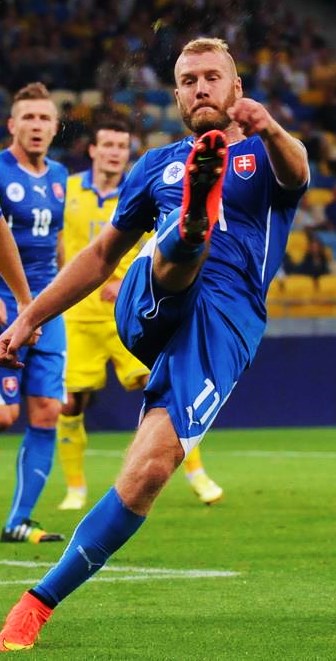
อาดัม เญเม็ตส์

| name = อาดัม เญเม็ตส์
| image = Ukrain-Slovakia (7).jpg
| caption = เญเม็ตส์ขณะลงเล่นให้กับฟุตบอลทีมชาติสโลวาเกีย|ทีมชาติสโลวาเกีย ในปี ค.ศ. 2014
| fullname = อาดัม เญเม็ตส์
| birth_place = บันสกาบิสตริตซา สโลวาเกีย
| position = กองหน้า
| currentclub = สโมสรฟุตบอลดีนามอบูกูเรชต์|ดีนามอบูกูเรชต์
| clubnumber = 17
| youthclubs1 = MFK Žarnovica
| youthclubs2 = FK Žiar nad Hronom|Žiar nad Hronom
| years1 = 2002–2004
| clubs1 = MFK Dubnica|Dubnica
| caps1 = 19
| goals1 = 8
| years2 = 2004–2007
| clubs2 = เอ็มเอสเค ฌิลินา|ฌิลินา
| caps2 = 74
| goals2 = 25
| years3 = 2007–2008
| clubs3 = → FC Erzgebirge Aue|Erzgebirge Aue (ยืมตัว)
| caps3 = 29
| goals3 = 10
| years4 = 2008–2009
| clubs4 = กาแอร์เซ แค็งก์|แค็งก์
| caps4 = 21
| goals4 = 4
| years5 = 2009–2011
| clubs5 = แอร์สเทอเอฟเซไคเซอร์สเลาเทิร์น|ไคเซอร์สเลาเทิร์น
| caps5 = 61
| goals5 = 9
| years6 = 2012
| clubs6 = สโมสรฟุตบอลอิงกอลชตัดท์ 04|อิงกอลชตัดท์ 04
| caps6 = 15
| goals6 = 2
| years7 = 2012–2015
| clubs7 = 1. FC Union Berlin|ยูเนียนเบอร์ลิน
| caps7 = 60
| goals7 = 14
| years8 = 2015
| clubs8 = สโมสรฟุตบอลนิวยอร์กซิตี|นิวยอร์กซิตี
| caps8 = 9
| goals8 = 0
| years9 = 2015–2016
| clubs9 = วิลเลิมตเว (สโมสรฟุตบอล)|วิลเลิมตเว
| caps9 = 10
| goals9 = 0
| years10 = 2016–
| clubs10 = สโมสรฟุตบอลดีนามอบูกูเรชต์|ดีนามอบูกูเรชต์
| caps10 = 50
| goals10 = 16
| nationalyears1 = 2006–
| nationalteam1 = ฟุตบอลทีมชาติสโลวาเกีย|สโลวาเกีย
| nationalcaps1 = 34
| nationalgoals1 = 11
อาดัม เญเม็ตส์ (, ; เกิดวันที่ 2 กันยายน ค.ศ. 1985) เป็นนักฟุตบอลอาชีพชาวสโลวาเกีย ปัจจุบันลงเล่นในตำแหน่งกองหน้าให้กับสโมสรฟุตบอลดีนามอบูกูเรชต์|ดีนามอบูกูเรชต์จากประเทศโรมาเนีย และฟุตบอลทีมชาติสโลวาเกีย|ทีมชาติสโลวาเกีย เขาลงเล่นฟุตบอลใน 6 ประเทศ แต่ลงเล่นในประเทศเยอรมนียาวนานที่สุด
== สโมสรอาชีพ ==
เขาเริ่มลงเล่นให้กับ MSK Žilina ตั้งแต่ ค.ศ. 2004-2007 และคว้าแชมป์ลีกสโลวาเกียในฤดูกาล 2006–07 ต่อมาในเดือนสิงหาคม ค.ศ. 2007 เขาถูกปล่อยยืมตัวให้กับ FC Erzgebirge Aue|Erzgebirge Aue ในซไวเทอบุนเดิสลีกา ซึ่งเขาทำได้ 10 ประตู และจ่ายบอลสำเร็จ 7 ครั้งในการลงเล่น 29 นัด
วันที่ 11 มิถุนายน ค.ศ. 2008 เญเม็ตส์เซ็นสัญญา 4 ปีกับสโมสร KRC Genk|Genk ในประเทศเบลเยียม เขาทำ 4 ประตูจาก 21 นัดที่ลงเล่น ต่อมาในเดือนกรกฎาคม ค.ศ. 2009 เขาตกเป็นข่าวในย้ายไปสโมสรฟุตบอลฮาร์ตออฟมิดโลเธียน|ฮาร์ตออฟมิดโลเธียนในสกอตติชพรีเมียร์ชิป ซึ่งก็ล้มเหลว และในวันที่ 28 กรกฎาคม ค.ศ. 2009 เญเม็ตส์เซ็นสัญญา 3 ปีกับแอร์สเทอเอฟเซไคเซอร์สเลาเทิร์น|ไคเซอร์สเลาเทิร์นในลีกระดับสองของเยอรมนี
ในเดือนมิถุนายน ค.ศ. 2011 มีการรายงานว่า เขาตกจากต้นเชอร์รีในสวนของเขา ทำให้กระดูกซี่โครงและไหปลาร้าของเขาบาดเจ็บจนต้องได้รับการผ่าตัด เขาจึงไม่ได้ลงเล่นฟุตบอลเป็นเวลาสามเดือน เขากลับมาฝึกซ้อมอีกครั้งในเดือนกันยายน แต่เขาก็ย้ายออกจากสโมสรในช่วงฤดูกาล เมื่อเดือนมกราคม ค.ศ. 2012 เขาลงเล่น 61 นัด ทำได้ 9 ประตูใน 2 ฤดูกาลครึ่งกับไคเซอร์สเลาเทิร์น และในวันที่ 27 มกราคม ค.ศ. 2012 เญเม็ตส์ย้ายไปFC Ingolstadt 04|อิงโกลสตัดต์จนจบฤดูกาล
วันที่ 24 กรกฎาคม ค.ศ. 2012 เขาเซ็นสัญญาสองปีกับ1. FC Union Berlin|ยูเนียนเบอร์ลินในลีกระดับสองของเยอรมนีจนถึงเดือนมิถุนายน ค.ศ. 2014 ต่อมาในเดือนธันวาคม ค.ศ. 2013 เขาต่อสัญญาเพิ่มอีกสองปีจนถึง ค.ศ. 2016 แต่ในอีกห้าเดือนถัดมา เขาได้รับอนุญาตให้ย้ายออกจากสโมสรหลังจบฤดูกาลได้ แต่เขาก็ยังอยู่ต่อจนถึง ค.ศ. 2015 เขาได้ลงเล่น 5 นัดในครึ่งฤดูกาลแรก ก็ถูกปล่อยตัวจากเบอร์ลิน
วันที่ 25 มกราคม ค.ศ. 2015 เขาเซ็นสัญญากับสโมสรฟุตบอลนิวยอร์กซิตี|นิวยอร์กซิตีในเมเจอร์ลีกซอกเกอร์ แต่ในช่วงต้นฤดูกาล เขาแทบไม่ได้ลงเล่นเพราะมีผลงานที่ย่ำแย่ โดยเฉพาะใน 9 นัดแรกที่เขาเล่นได้อย่างน่าผิดหวัง ตลอด 594 นาที เขาไม่สามารถทำประตูหรือจ่ายบอลได้เลย
 และในวันที่ 31 สิงหาคม ค.ศ. 2015 เญเม็ตส์กับสโมสรนิวยอร์กก็ตกลงแยกทางกัน และเขาก็ย้ายไปสโมสร Willem II (football club)|Willem II ในเอเรอดีวีซีของประเทศเนเธอร์แลนด์ ก่อนที่ตลาดซื้อ-ขายจะปิดเพียง 15 นาที Willem II heeft eindelijk succes en haalt tóch nieuwe spits naar Tilburg (Dutch). Voetbalprimeur. 31 August 2015.
วันที่ 6 กันยายน ค.ศ. 2016 เญเม็ตส์เซ็นสัญญา 2 ปีกับสโมสรฟุตบอลดีนาโมบูคูเรสตี|ดีนาโม บูคูเรสตี สโมสรจากประเทศโรมาเนีย
== การทำประตูในนามทีมชาติ ==
:"ข้อมูลล่าสุดเมื่อวันที่ 1 กันยายน ค.ศ. 2017"
| class="wikitable sortable plainrowheaders"
|-
!scope=col|#
!scope=col data-sort-type=date|วันที่
!scope=col|สนาม
!scope=col|นัดที่ลงเล่น
!scope=col|คู่แข่ง
!scope=col|สกอร์
!scope=col|ผล
!scope=col|การแข่งขัน
|-
!scope=row|1
|4 กันยายน ค.ศ. 2014||Štadión pod Dubňom, Žilina, สโลวาเกีย||align=center|11||||align=center|1–0||align=center|1–0||กระชับมิตร
|-
!scope=row|2
|15 พฤศจิกายน ค.ศ. 2014||Philip II Arena, สโกเปีย, มาซิโดเนีย||align=center|14||||align=center|2–0||align=center|2–0||rowspan=3|ฟุตบอลชิงแชมป์แห่งชาติยุโรป 2016 รอบคัดเลือก
|-
!scope=row|3
|27 มีนาคม ค.ศ. 2015||Štadión pod Dubňom, Žilina, สโลวาเกีย||align=center|15||rowspan=2|||align=center|1–0||align=center|3–0
|-
!scope=row|4
|12 ตุลาคม ค.ศ. 2015||Stade Josy Barthel, นครลักเซมเบิร์ก|ลักเซมเบิร์ก, ลักเซมเบิร์ก||align=center|18||align=center|2–0||align=center|4–2
|-
!scope=row|5
|rowspan=2|27 พฤษภาคม ค.ศ. 2016||rowspan=2|ASKÖ Stadion, Wels, ออสเตรีย||rowspan=2 align=center|21||rowspan=2|||align=center|1–0||rowspan=2 align=center|3–1||rowspan=2|กระชับมิตร
|-
!scope=row|6
|align=center|2–0
|-
!scope=row|7
|11 ตุลาคม ค.ศ. 2016||rowspan=2|Štadión Antona Malatinského, เตอร์นาวา, สโลวาเกีย||align=center|25||||align=center|3–0||align=center|3–0||rowspan=5|ฟุตบอลโลก 2018 รอบคัดเลือก โซนยุโรป – กลุ่ม เอฟ|ฟุตบอลโลก 2018 รอบคัดเลือก
|-
!scope=row|8
|11 พฤศจิกายน ค.ศ. 2016||align=center|26||||align=center|1–0||align=center|4–0
|-
!scope=row|9
|27 มีนาคม ค.ศ. 2017||Ta'Qali National Stadium, Ta'Qali, มอลตา||align=center|28||rowspan=3|||align=center|3–1||align=center|3–1
|-
!scope=row|10
|rowspan=2|8 ตุลาคม ค.ศ. 2017||rowspan=2|Štadión Antona Malatinského, เตอร์นาวา, สโลวาเกีย||rowspan=2 align=center|32||align=center|1–0||rowspan=2 align=center|3–0
|-
!scope=row|11
|align=center|2–0
|
== สถิติอาชีพ ==
=== ทีมชาติ ===
== เกียรติประวัติ ==
=== สโมสร ===
;Žilina
*สโลวักซูเปอร์ลีกา: 2006–07 Slovak Superliga|2006–07
;Genk
*เบลเจียนคัพ: 2008–09 Belgian Cup|2008–09
;ไคเซอร์สเลาเทิร์น
*ซไวเทอบุนเดิสลีกา: 2009–10 2. Bundesliga|2009–10
;ดีนาโม บูคูเรสตี
*Cupa Ligii: 2016–17 Cupa Ligii|2016–17
== อ้างอิง ==
== แหล่งข้อมูลอื่น ==
* Adam Nemec at Slovak Football Association
หมวดหมู่:บุคคลที่ยังมีชีวิตอยู่
หมวดหมู่:นักฟุตบอลชาวสโลวาเกีย
หมวดหมู่:นักฟุตบอลทีมชาติสโลวาเกีย
หมวดหมู่:กองหน้าฟุตบอล
หมวดหมู่:ผู้เล่นในเมเจอร์ลีกซอกเกอร์
หมวดหมู่:ผู้เล่นสโมสรฟุตบอลนิวยอร์กซิตี
หมวดหมู่:ผู้เล่นในบุนเดิสลีกา
หมวดหมู่:ผู้เล่นในเอเรอดีวีซี
หมวดหมู่:ผู้เล่นในฟุตบอลชิงแชมป์แห่งชาติยุโรป 2016
หมวดหมู่:บุคคลจากบันสกาบิสตรีตซา